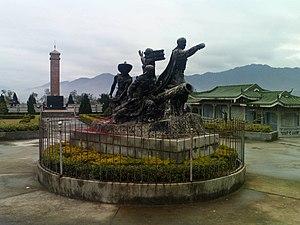
Le xian de Mengshan est un district administratif de la région autonome du Guangxi en Chine. Il est placé sous la juridiction de la ville-préfecture de Wuzhou.